Batan (stone)

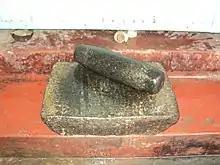
Ammi kallu in India

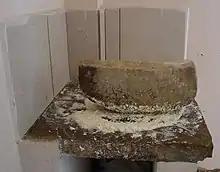

The batán is a kitchen utensil used to process different kinds of foods in South American, Andean and Indian cuisine. It has a flat stone (the "batán" proper) and a grinding stone called an "uña". The uña is held in both hands and rocked over the food in the batán. Depending on the use, the uña's weight can be slightly held back, allowed to move freely, or used to apply additional pressure. The rocking movements also vary depending on the application, and the grinding is done dry or with water or oil.